Hillsboro Public Library

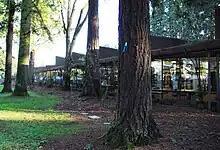
Shute Park Library

In 1998, a Books-by-Rail branch was opened at the Hillsboro Central MAX Light Rail station in a space. Two times in 2002 and again in 2004, the city had property tax levies on the ballot to build a new $25 million library. Plans called for building a building on Cornell Road at 206th (now John Olsen Avenue) in the Tanasbourne area to replace the Tanasbourne branch. The levies to build the new library and remodel the Shute Park location failed. The first measure in 2002 received majority support at the voting booth, but lost due to low voter turnout and the state's double-majority law.